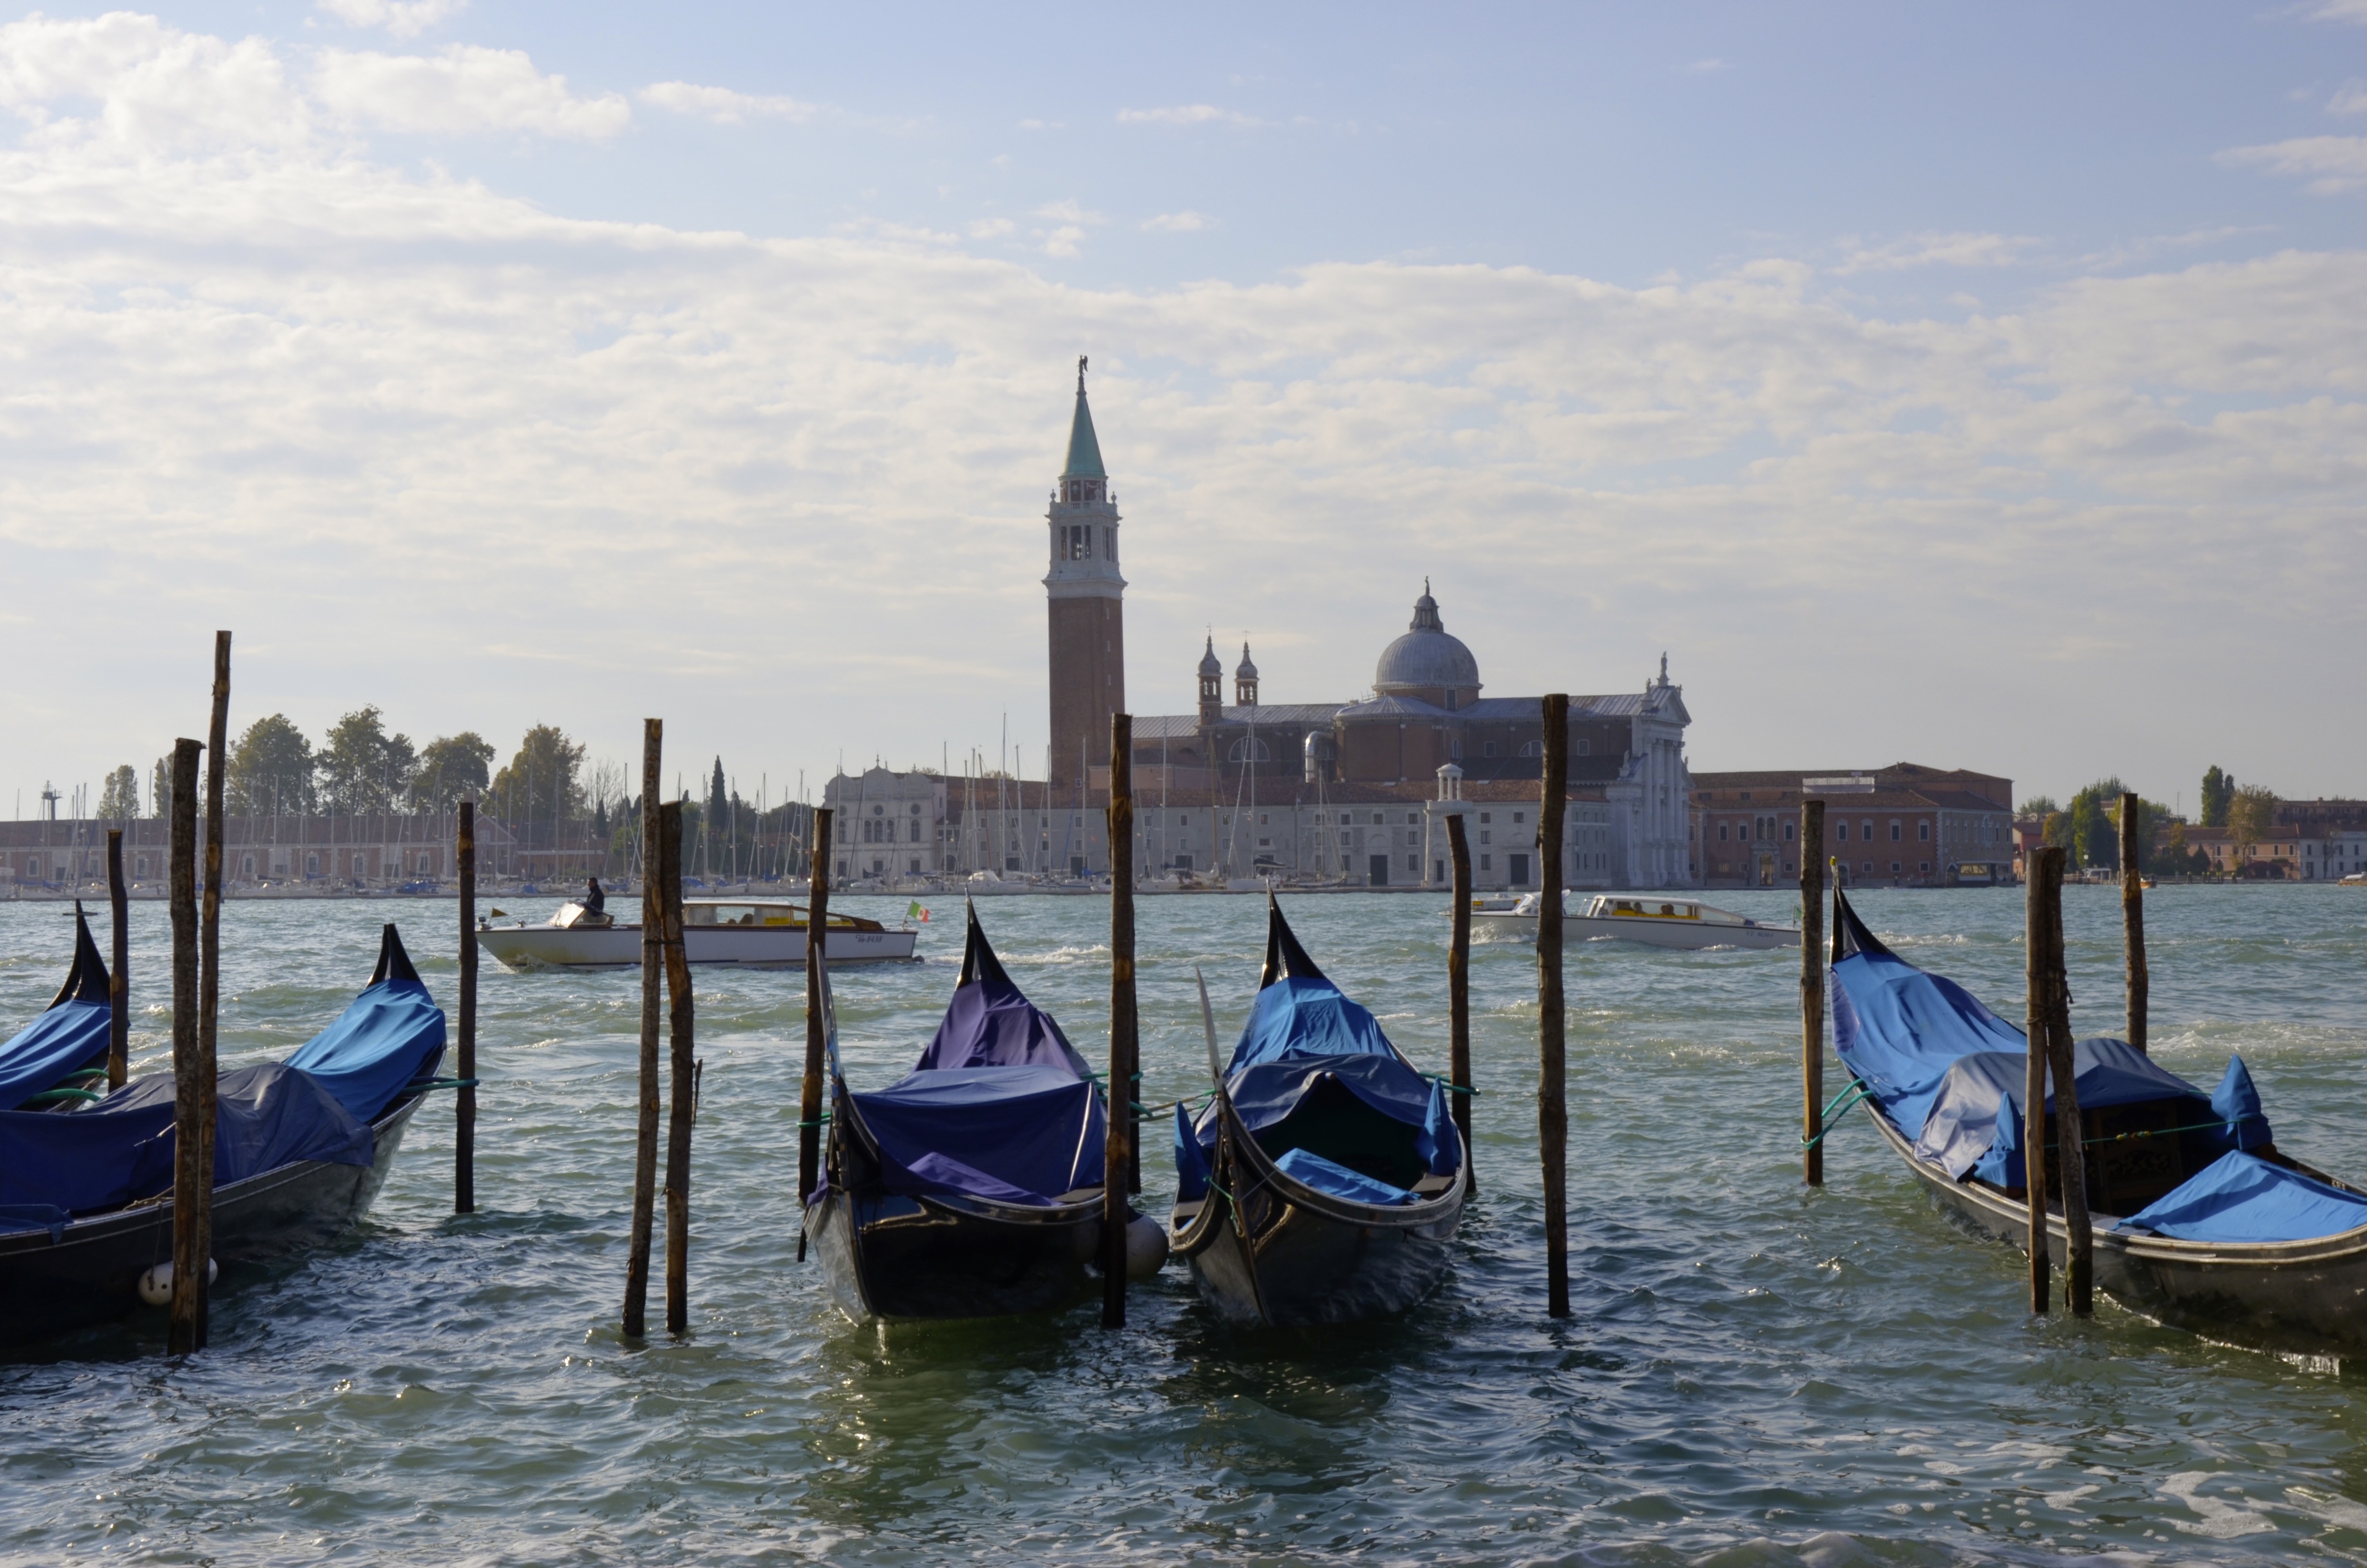
sea, water, boat, vehicle, mast, sailing, holiday, lagoon, italy, venice, sailboat, waterway, boating, sail, venezia, channel, gondola, watercraft, italian, watercraft rowing